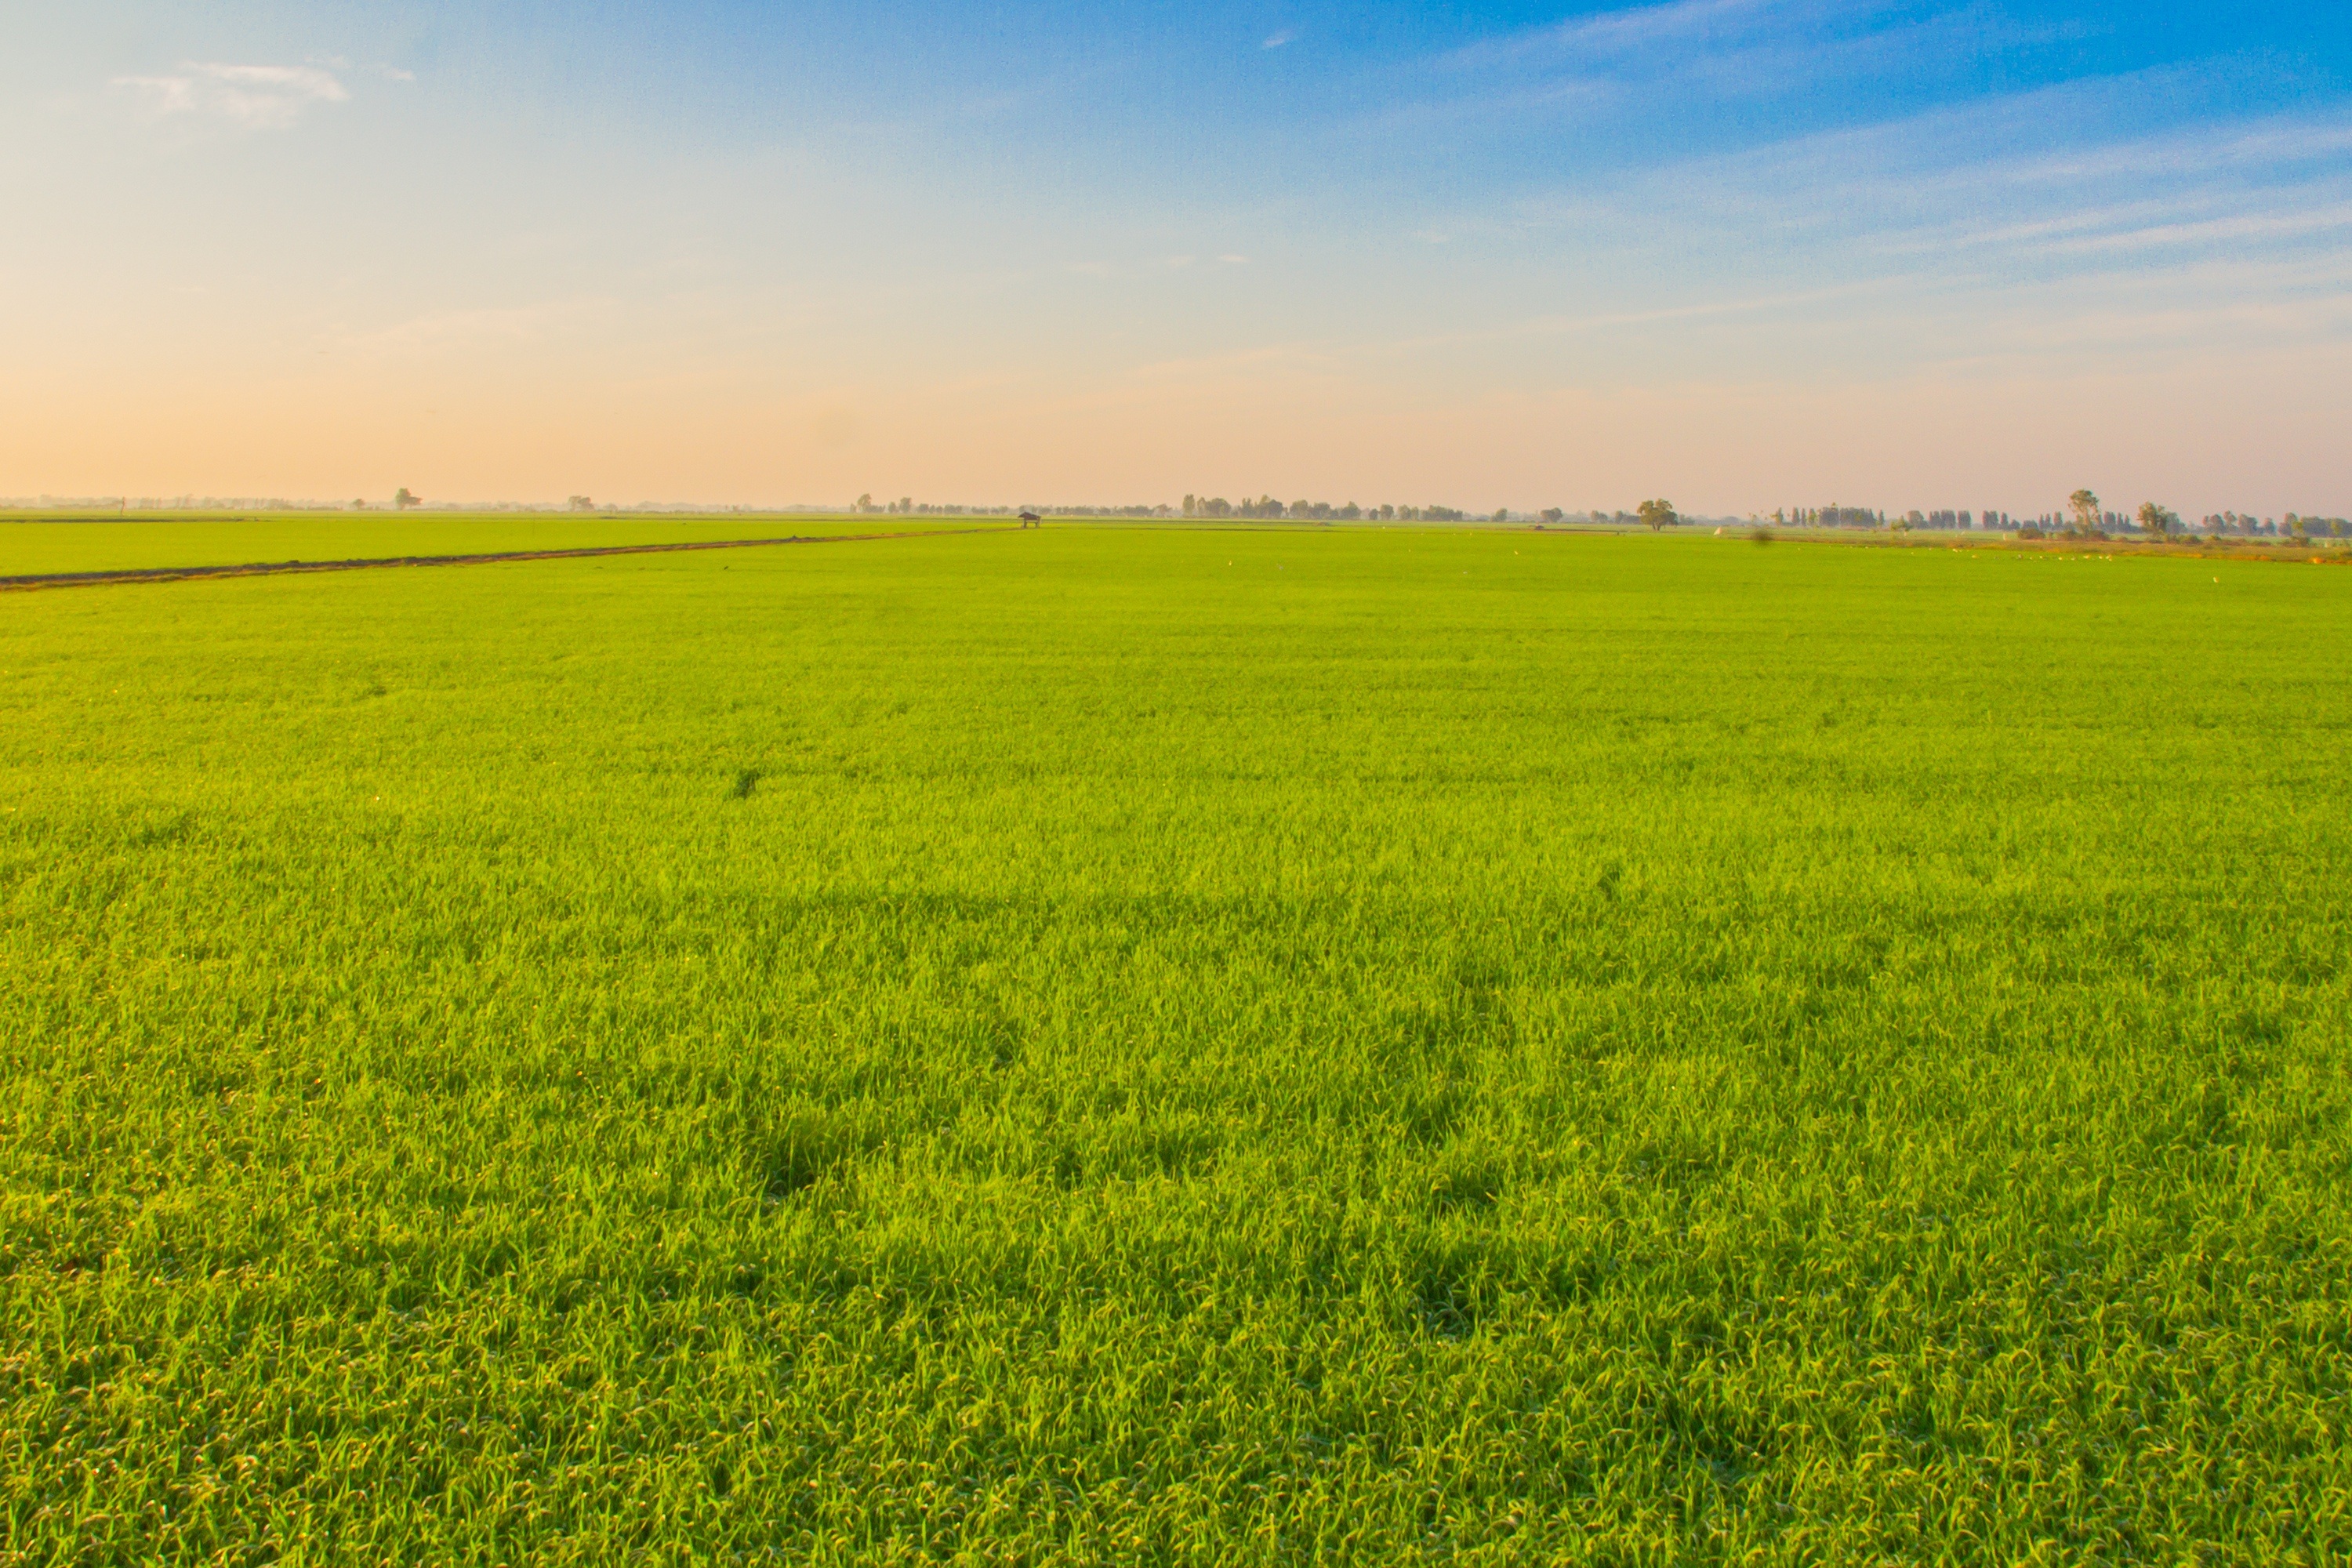
grass, horizon, plant, field, meadow, wheat, prairie, food, produce, vegetable, crop, pasture, agriculture, rice, plain, farmland, rapeseed, grassland, cornfield, canola, ecosystem, brassica, steppe, rural area, paddy field, flowering plant, image view, natural environment, grass family, land plant, mustard plant